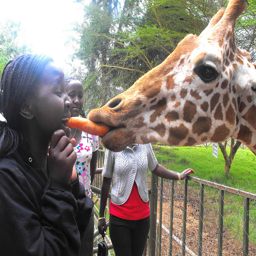
A woman feeding a carrot from her mouth to a giraffe.
Girl feeding a giraffe a carrot from her mouth at the zoo
A giraffe and a woman are eating opposite ends of a carrot.
A giraffe taking a carrot from a womans mouth
A girl feeds a giraffe a carrot directly from her mouth.